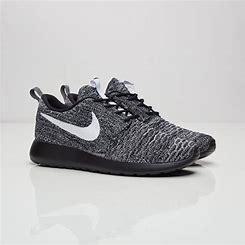
Brand: Nike
Model: Roshe One